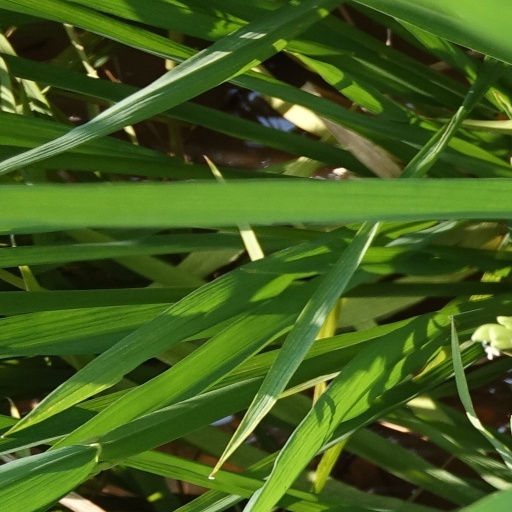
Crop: rice